The Laundry

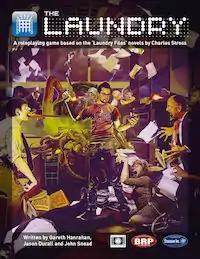
Cover by Malcolm McClinton

The Laundry is a tabletop role-playing game published by Cubicle 7 in 2010. The game is based on novelist Charles Stross's "The Laundry Files" series.